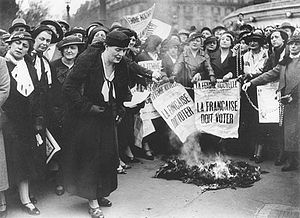
Feminisme / Historie / 19. og starten af 20. århundrede
Louise Weiss sammen med andre parisiske suffragetter i 1935. Avisoverskriften lyder "Den franske kvinde skal stemme."
Feminisme er en betegnelse for en række politiske bevægelser, ideologier og sociale bevægelser, som har det fælles mål at definere, etablere og opnå politiske, økonomiske, personlige og sociale rettigheder for kvinder, der er ligestillet med mænds. Dette omfatter at søge at etablere lige muligheder for kvinder indenfor uddannelse og erhvervsliv.